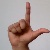
The image shows a hand gesture representing the letter 'L' in Indian Sign Language.